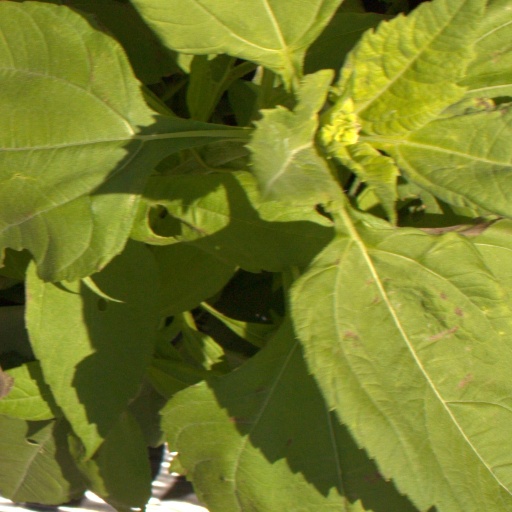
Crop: Jerusalem artichoke